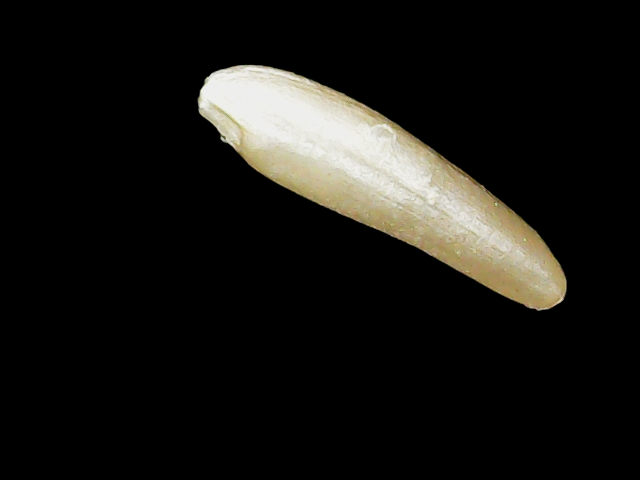
Rice variety: Binadhan14